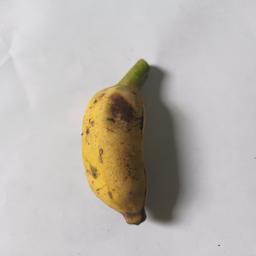
Banana variety: Bangla Kola